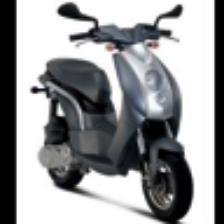
Label: NonHuman